837

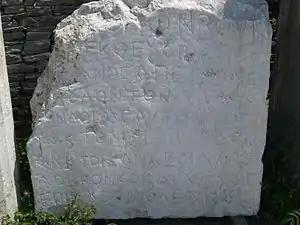
The Presian Inscription (Philippi, Greece)

Year 837 (DCCCXXXVII) was a common year starting on Monday of the Julian calendar.